Flotsam Jetsam

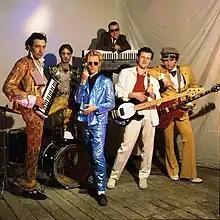

Flotsam Jetsam were formed in 1983 by Stephen Ferris, Tony Gilbert and Anthony Iacono. Nick Ferris joined soon after. This was in 1983. The band at the time didn’t have a drummer so instead they used Roland TR-808 drum machine and a Korg Polysix keyboards on a four track Tascam reel to reel tape recorder. They perform this way live for awhile until they got the services of a drummer named Warren Maclean, who would leave in 1984 and return in 1985. Warren Maclean was also in a band with Nick Ferris called Four-Four previous to Flotsam Jetsam.